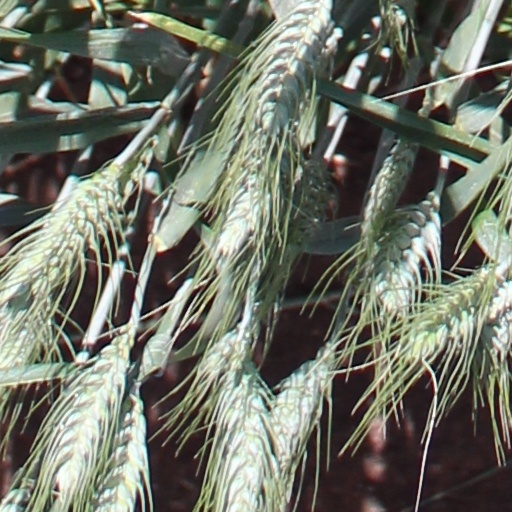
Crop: wheat